The Flaxton Boys

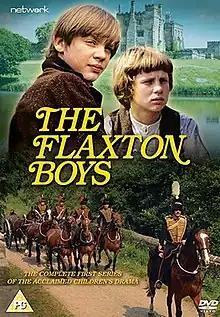

The Flaxton Boys is a British historical children's television series set in the West Riding of Yorkshire and covering a timespan of almost a century. The series was made by Yorkshire Television and was broadcast on ITV between 1969 and 1973, running for 4 series and 52 episodes, each of 30 minutes duration.